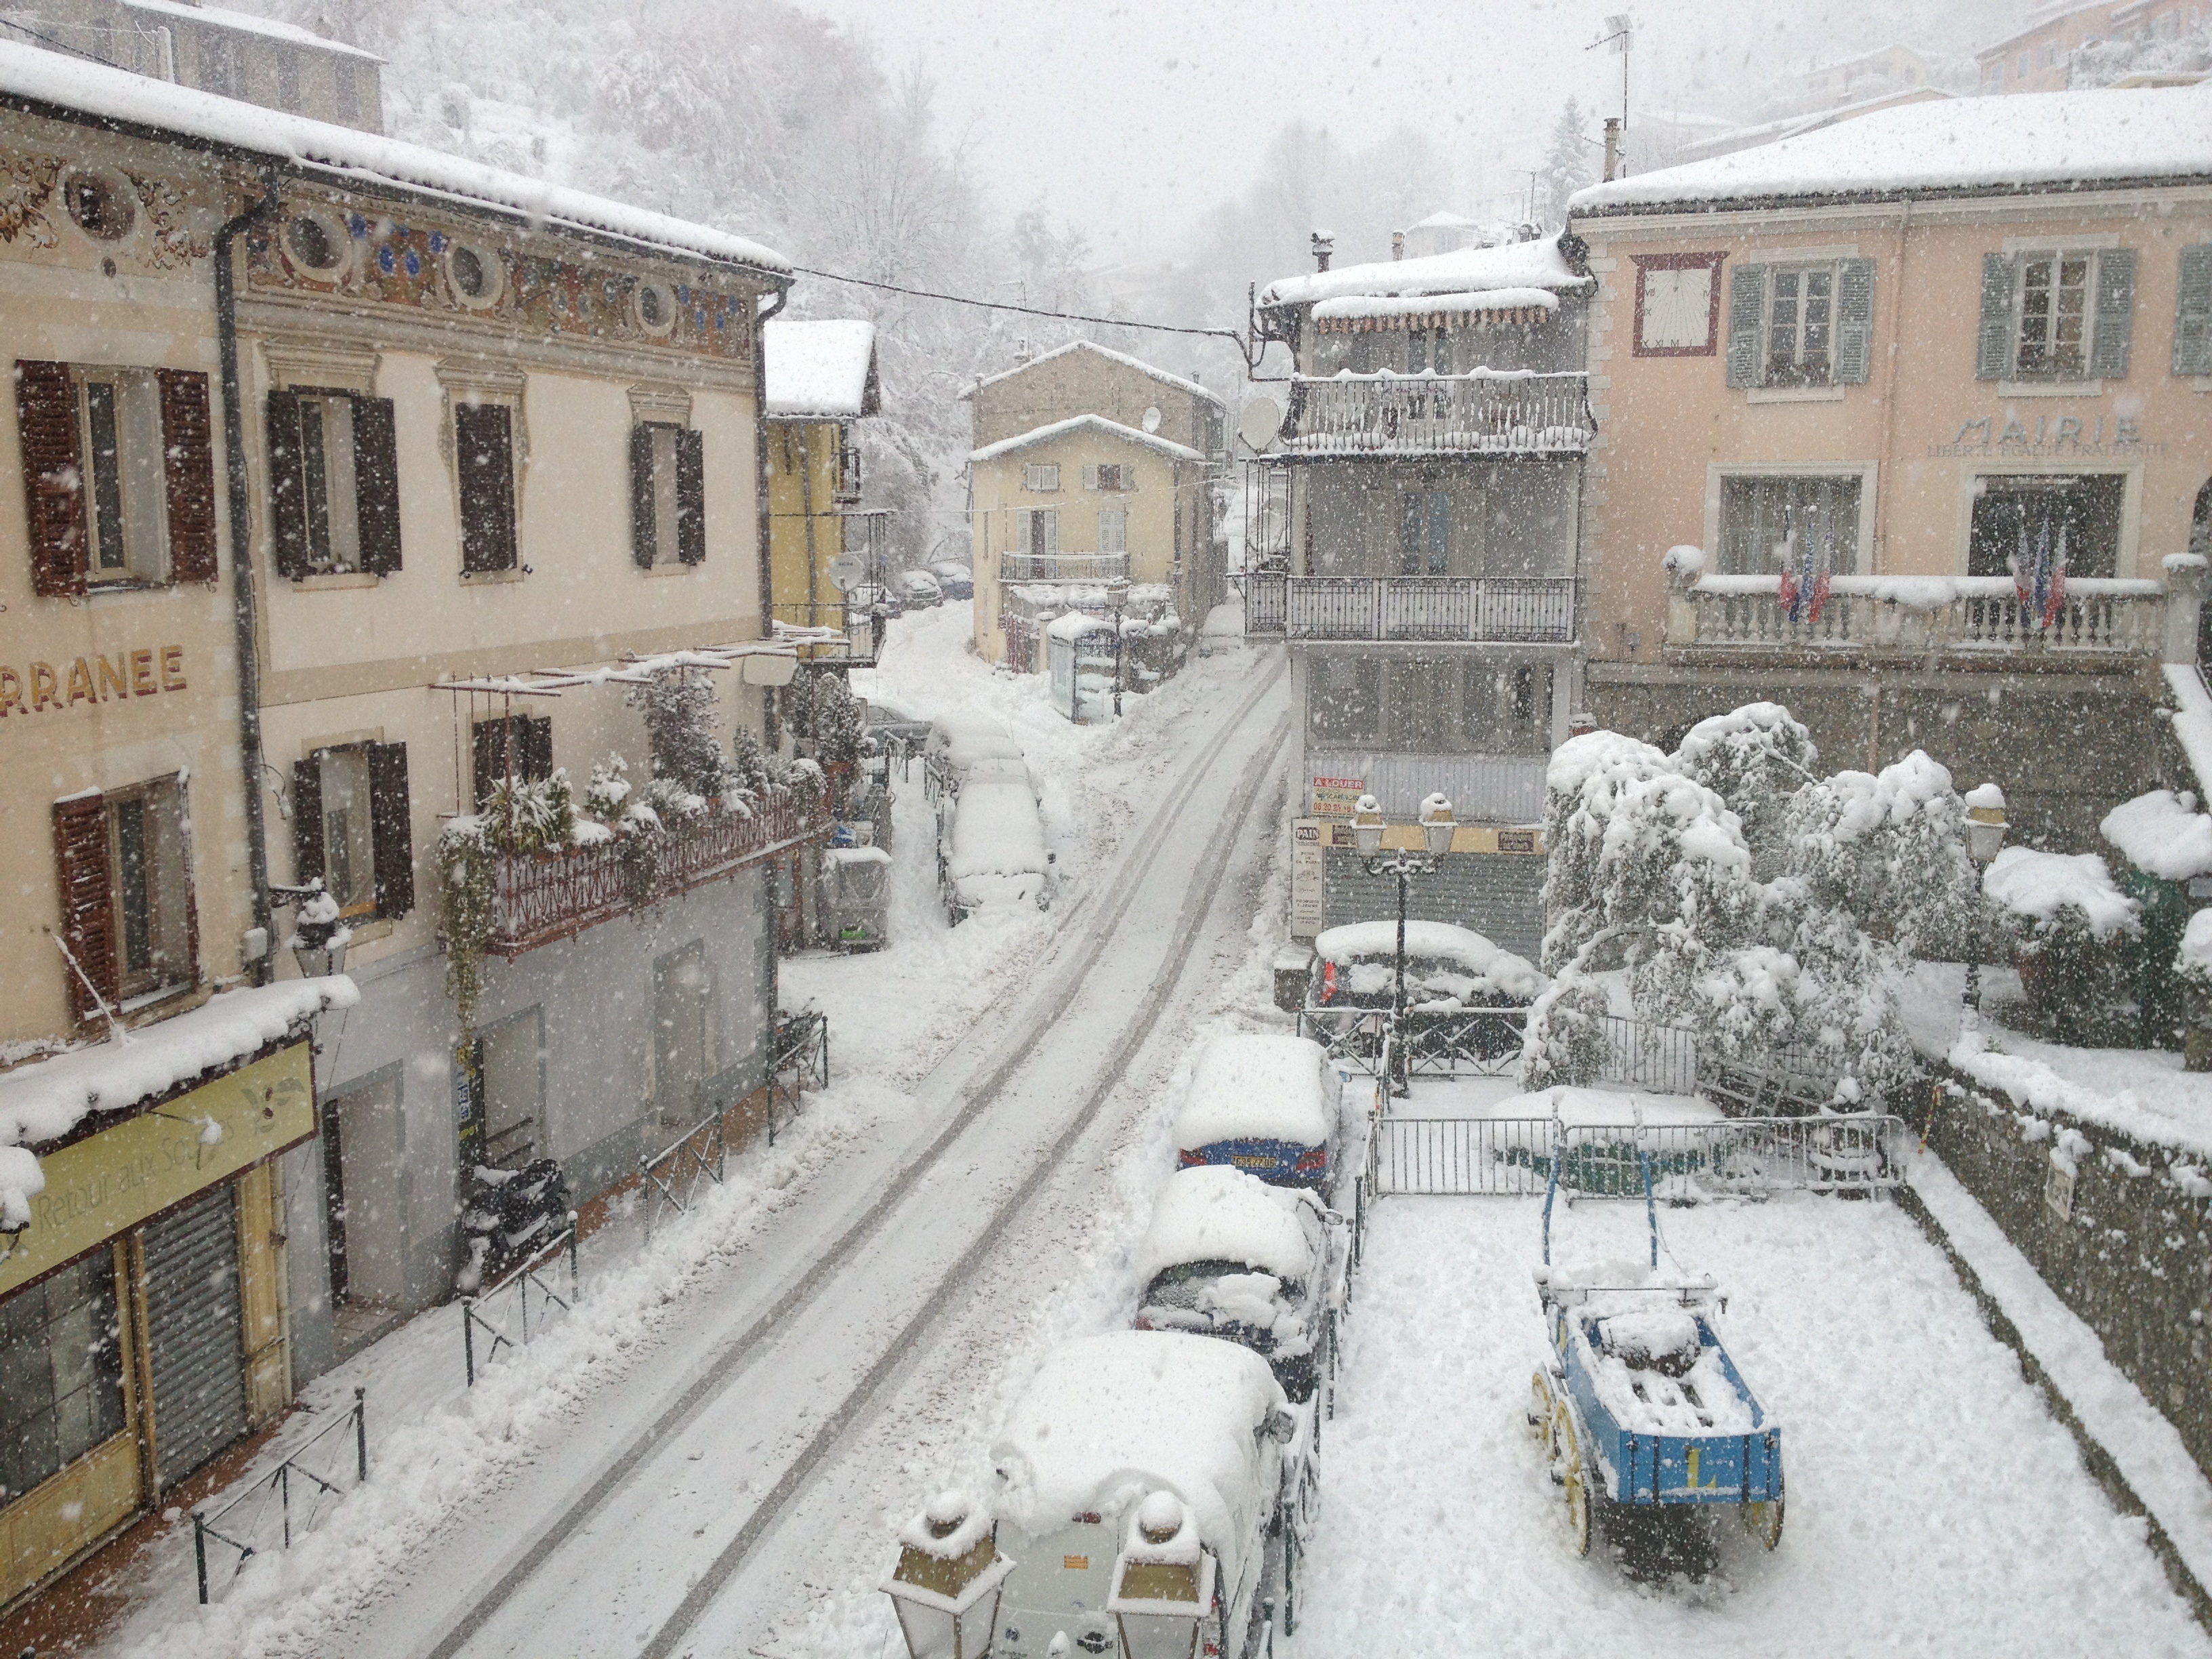
snow, winter, white, village, weather, blizzard, neighbourhood, mountain village, luc ram, winter storm